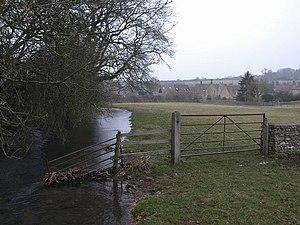
La Churn est une rivière anglaise de 26 km de long. Elle est un affluent de la Tamise.